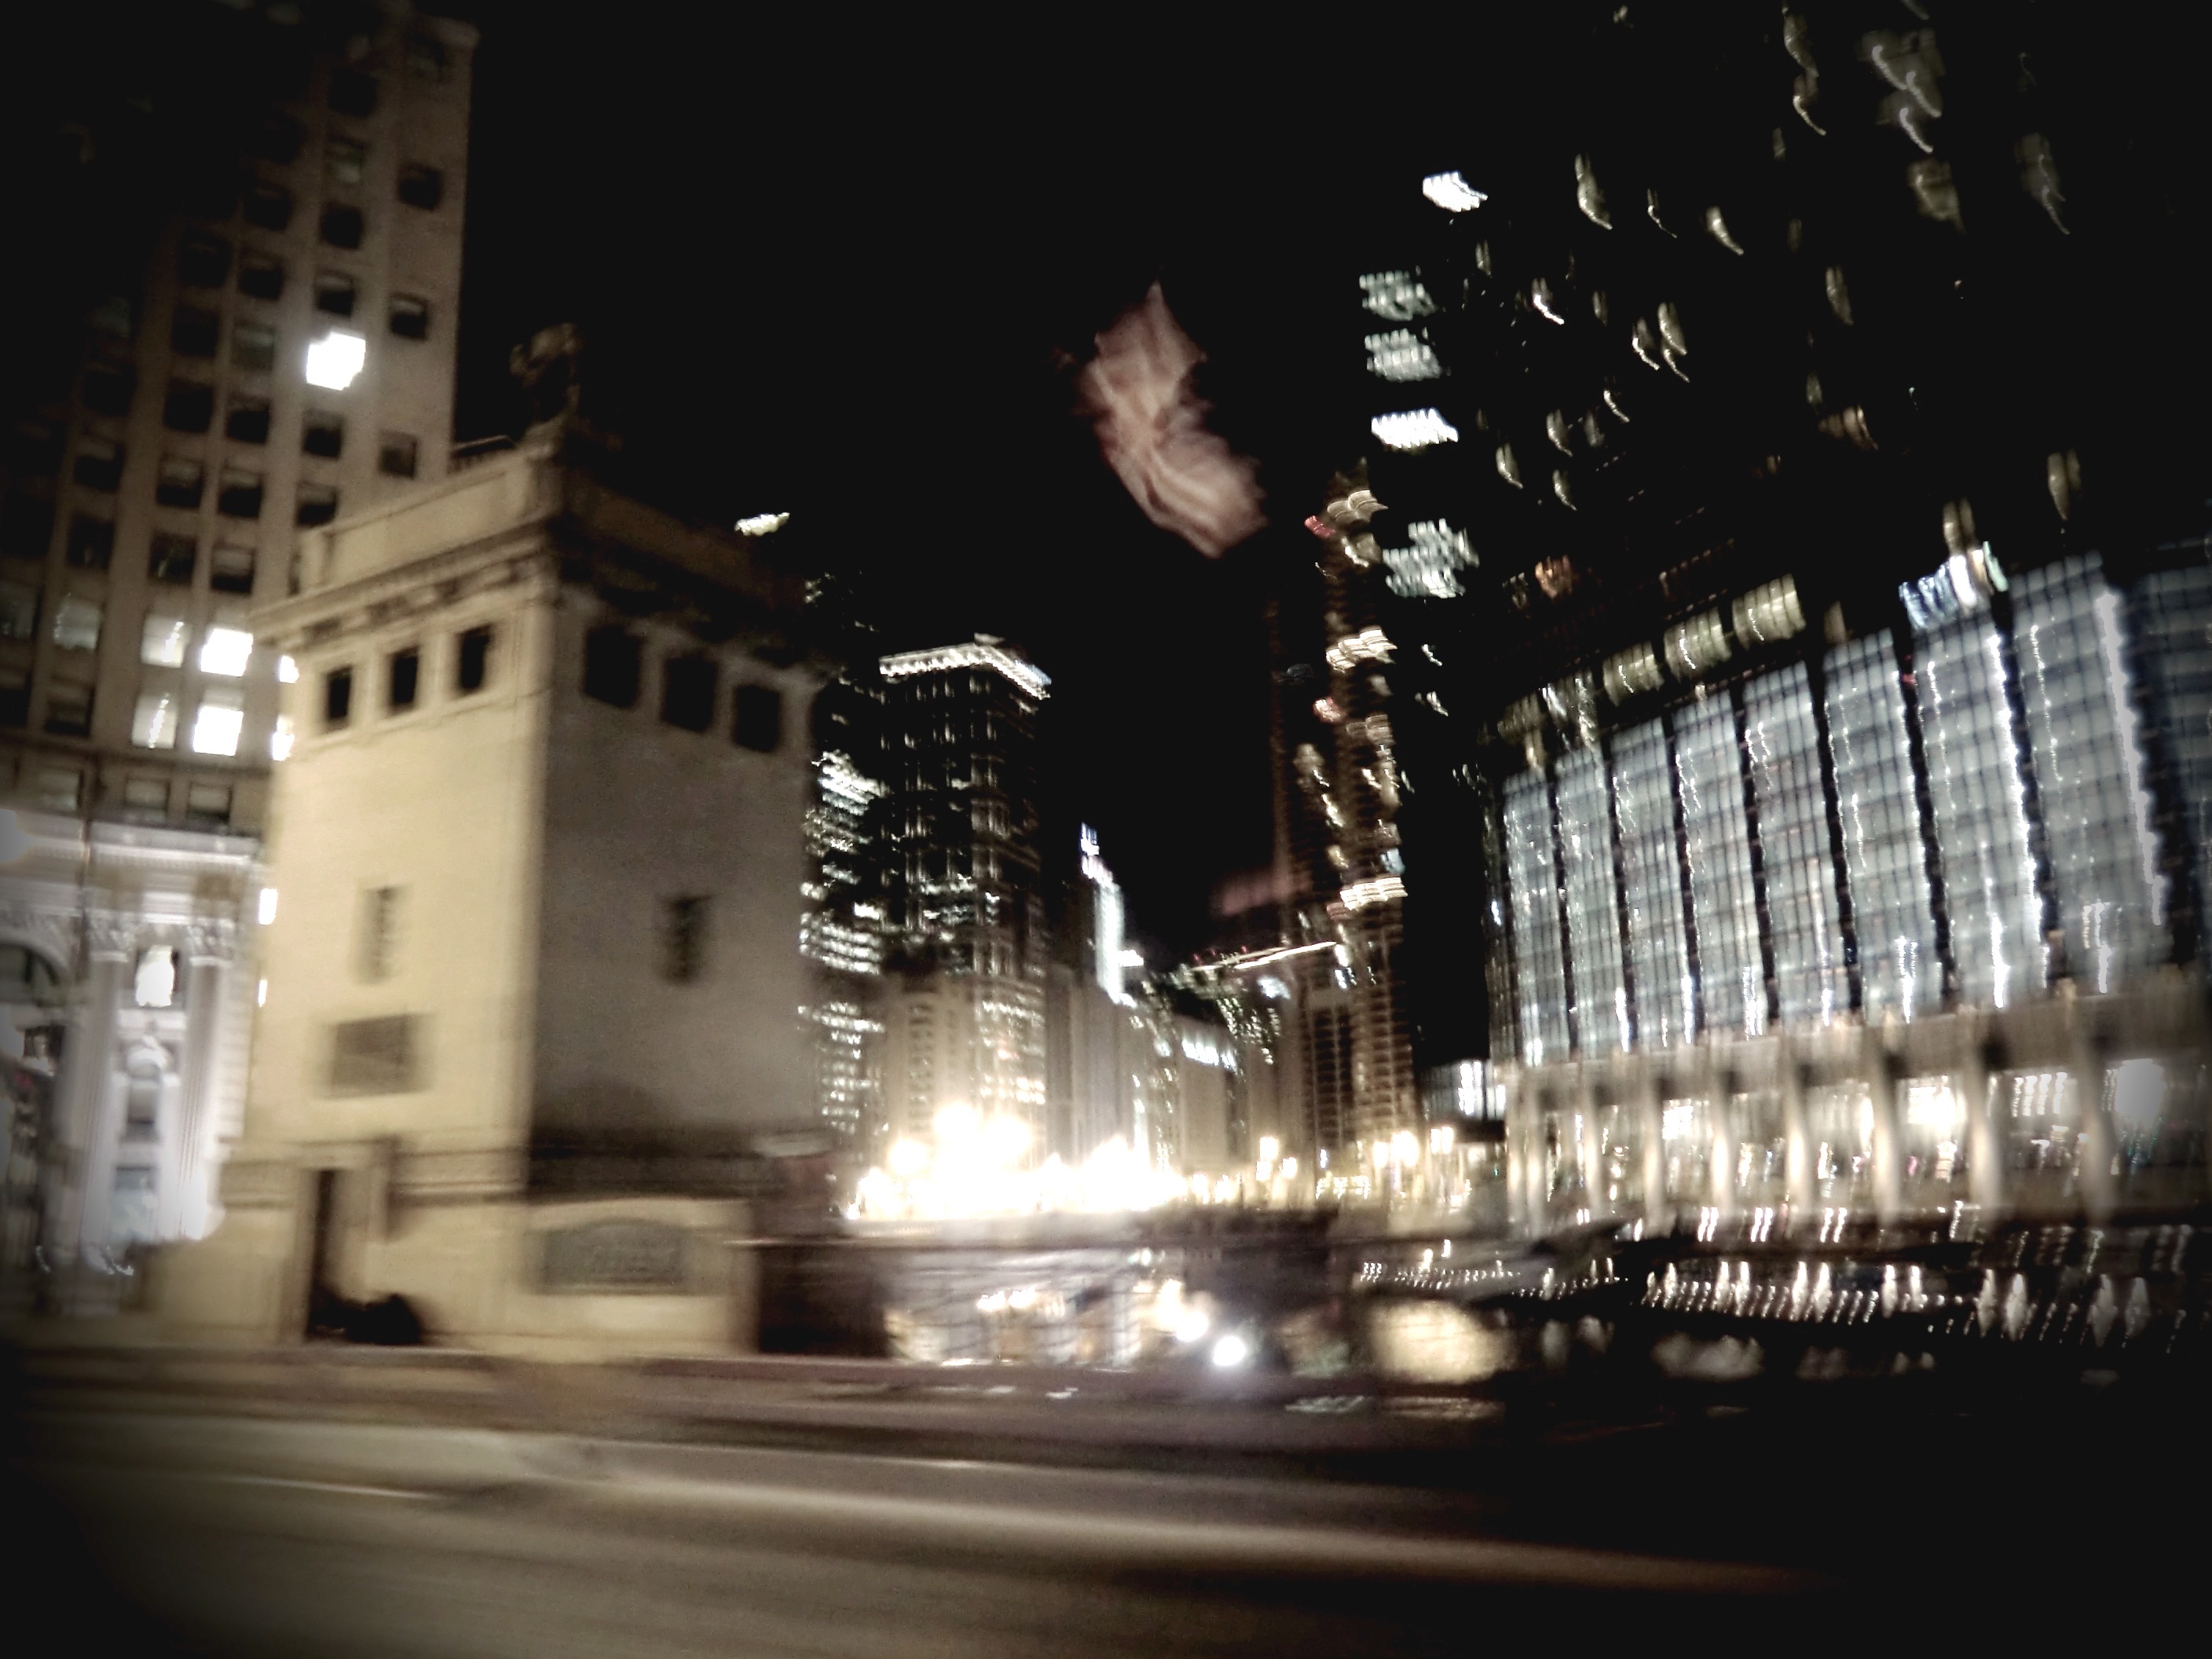
light, night, city, skyscraper, cityscape, evening, reflection, landmark, darkness, lighting, water feature, metropolis, urban area